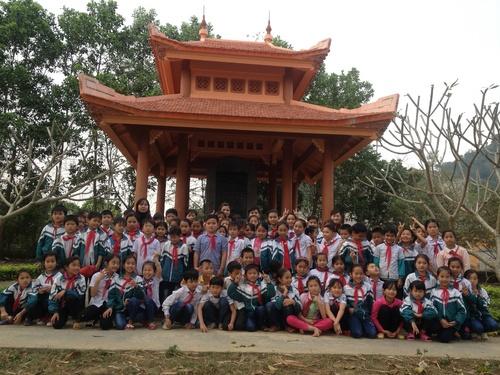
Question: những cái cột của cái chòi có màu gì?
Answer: những cái cột có màu đỏ